Sherten Apostel

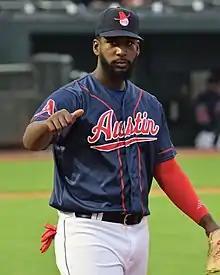
Apostel with the Round Rock Express in 2022

Sherten Wimbert Ramiro Apostel (born March 11, 1999) is a Curaçaoan professional baseball third baseman and first baseman who is a free agent. He has previously played in Major League Baseball (MLB) for the Texas Rangers.